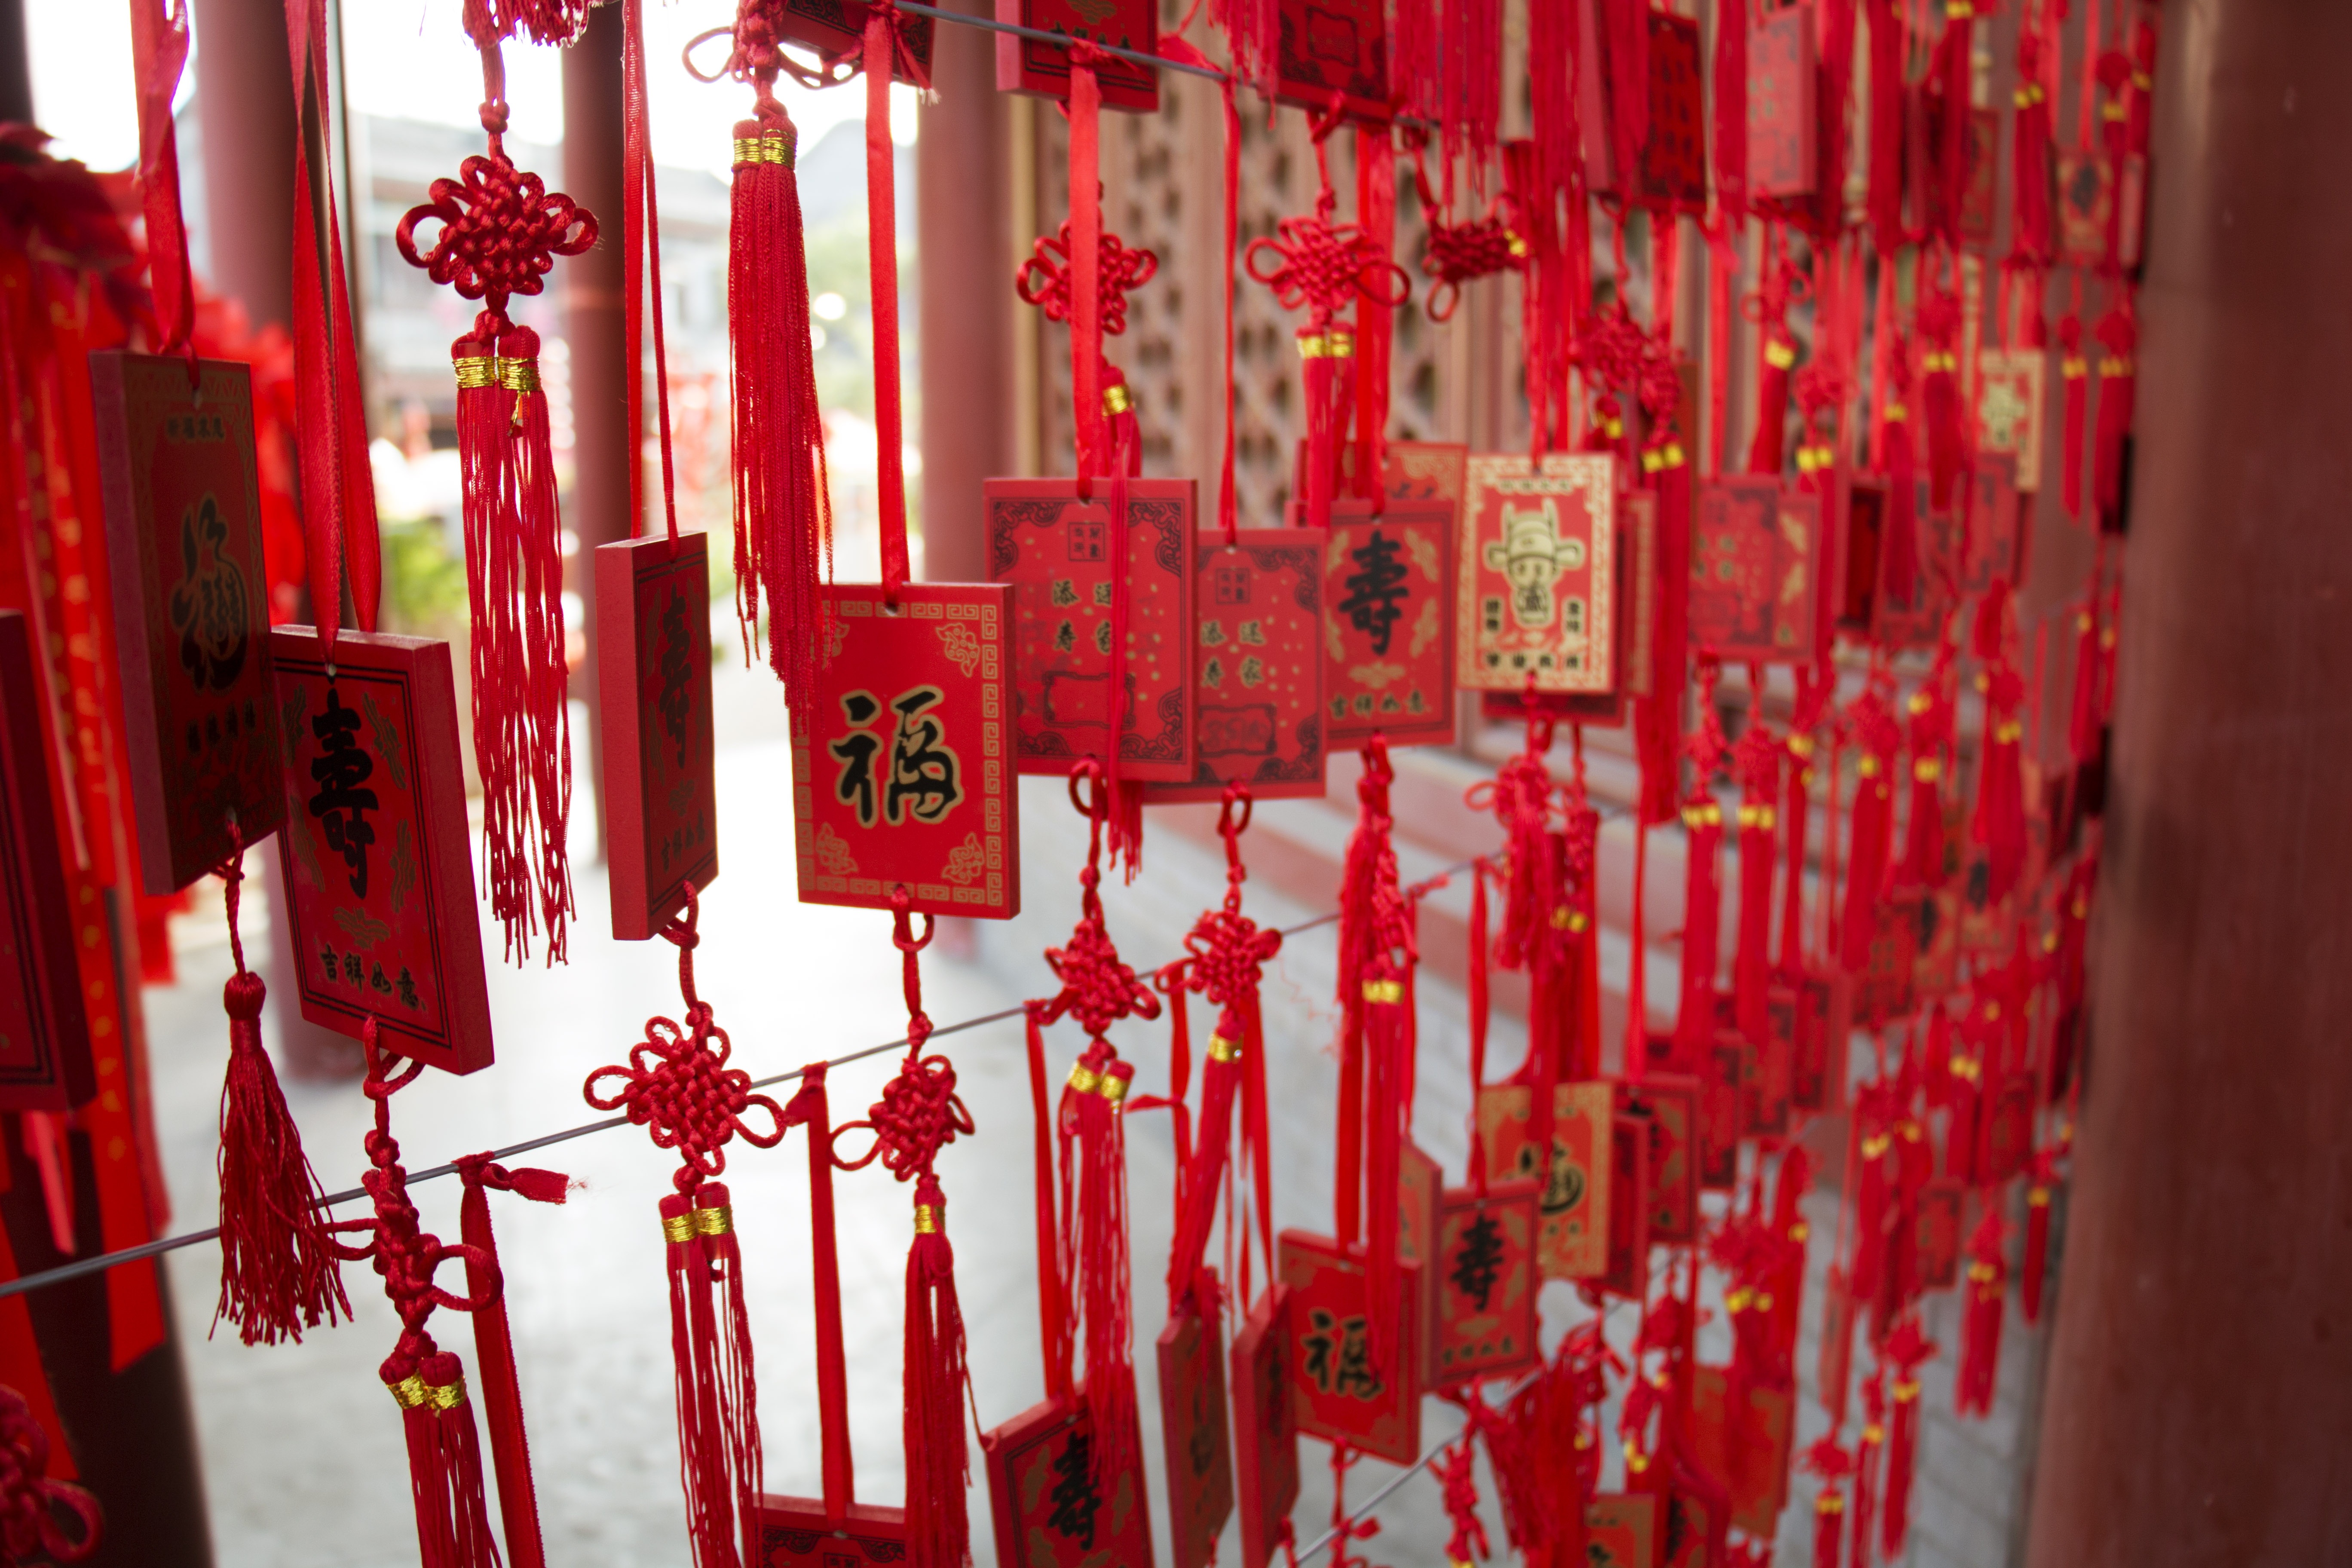
red, symbol, color, asia, christmas, zen, interior design, china, display window, red board